Vasa Children's Home

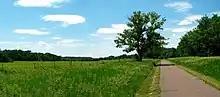
A promotional photograph of the landscape surrounding the former orphanage taken in 2008.

Vasa Lutheran Church and later Vasa Children's Home were in what was then the village of Vasa, so named after King Gustav Vasa, who ruled Sweden from 1523 to 1560.